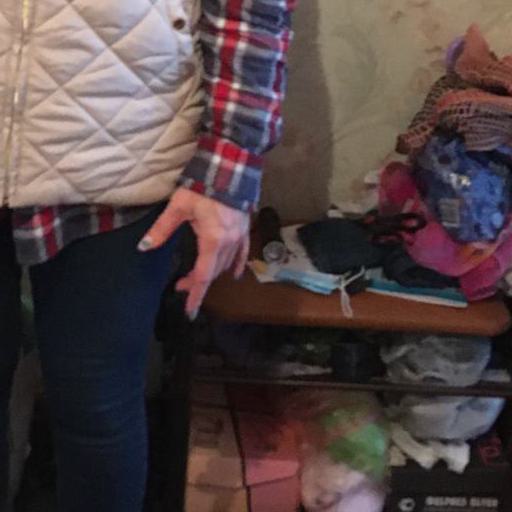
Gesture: no_gesture